Haida argillite carvings

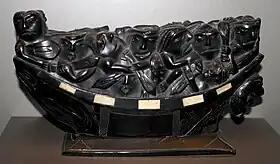
Carving depicting a canoe with oarsman, bone inlay, Haida Gwaii, ca. 1850–1900, NMAI

Haida argillite carvings are a sculptural tradition among the Haida indigenous nation of the Northwest Coast of North America. It first became a widespread art form in the early 19th century, and continues today.